Reentrant tuning

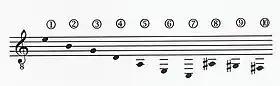
Narciso Yepes' re-entrant tuning for the ten string guitar

The ten string classical guitar was originally designed for a specific re-entrant tuning invented by Narciso Yepes, now called the "Modern" tuning also. Both this and other re-entrant tunings, such as the "Marlow" tunings, are now used, as well as non re-entrant tunings such as the "Baroque"; nevertheless the advantage of the Yepes re-entrant tuning over the other tunings is that it provides sympathetic resonance over all the 12 notes of the scale while the rest do not. These tunings may also be used on related instruments, such as ten string electric and jazz guitars.